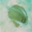
Label: ray